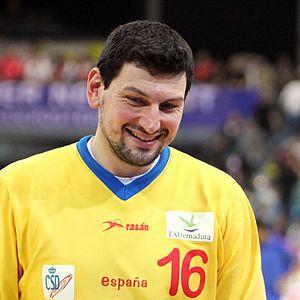
Le meilleur handballeur mondial de l'année est désigné chaque année par la Fédération internationale de handball depuis 1988. Cette récompense distingue simultanément un homme et une femme à la suite de leurs performances dans des compétitions internationales et nationales de handball.